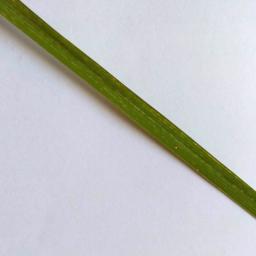
Label: Rice___Leaf_Blast